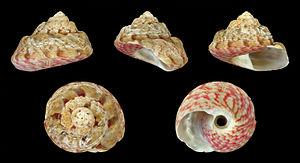
Gibbula magus est une espèce de gastéropode qui se trouve sur les fonds rocheux jusqu'à 200 m de profondeur, mais également sur les fonds sableux.